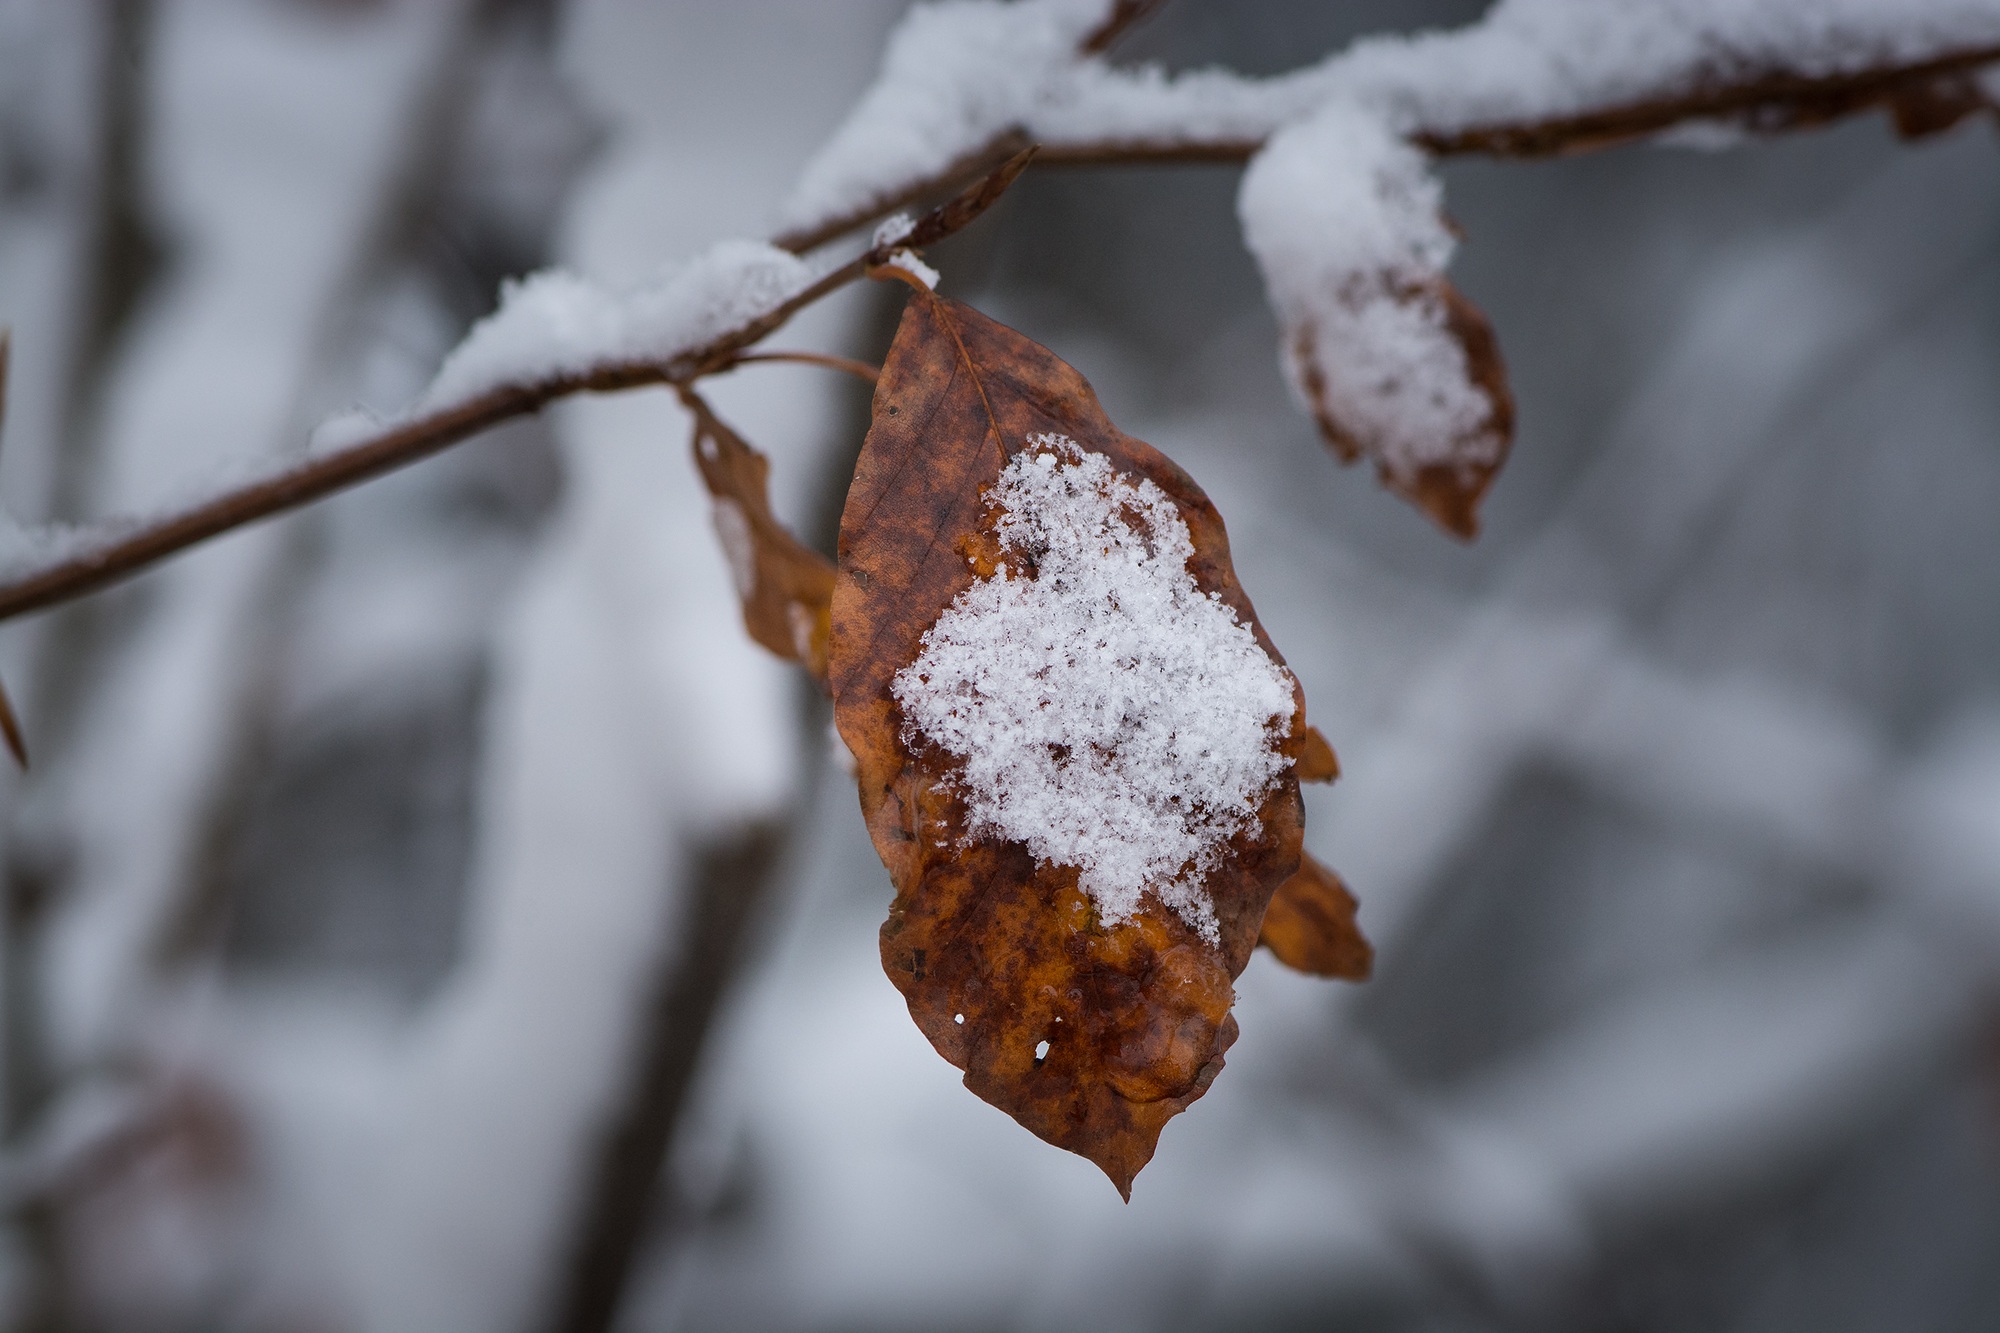
tree, nature, branch, snow, cold, winter, plant, leaf, flower, frost, dry, ice, spring, autumn, weather, brown, snowy, close, season, twig, close up, leaves, wintry, freezing, foliage leaf, macro photography